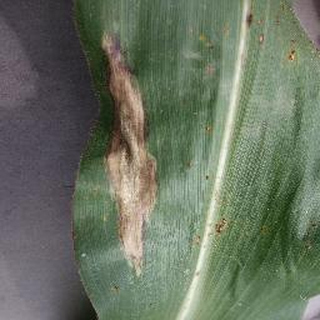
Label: corn_northern_leaf_blight